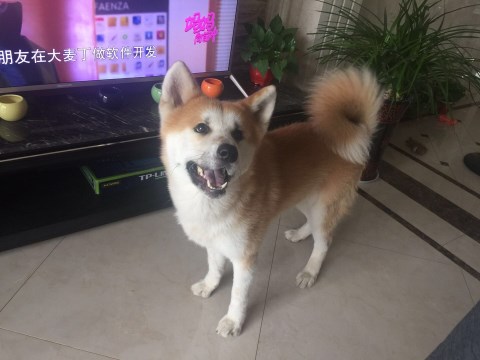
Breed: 1043-n000001-Shiba_Dog